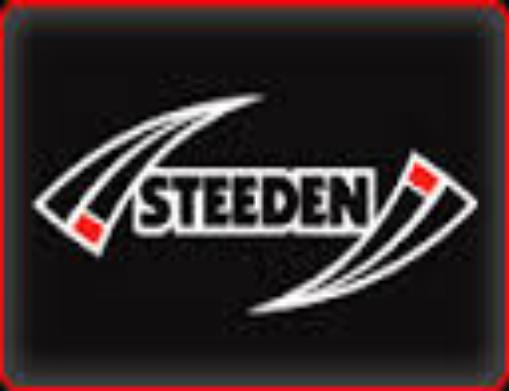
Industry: Sports